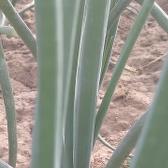
Crop: Onion
Condition: healthy-leaf